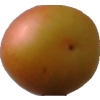
Label: cherry_wax